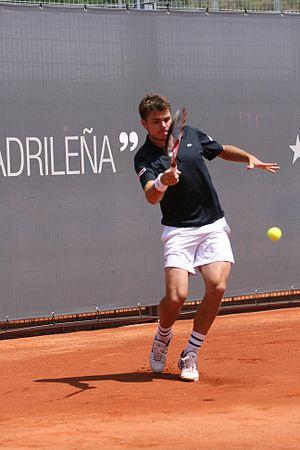
Stanislas Wawrinka, également connu sous la forme abrégée Stan Wawrinka, né le 28 mars 1985 à Lausanne, est un joueur de tennis suisse, professionnel depuis 2002.